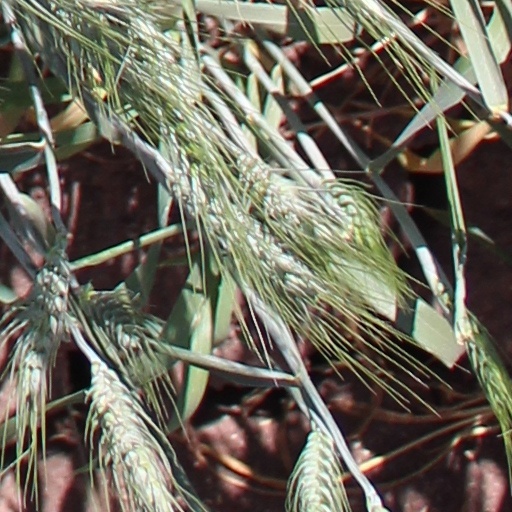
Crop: wheat